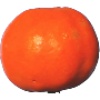
Label: clementine